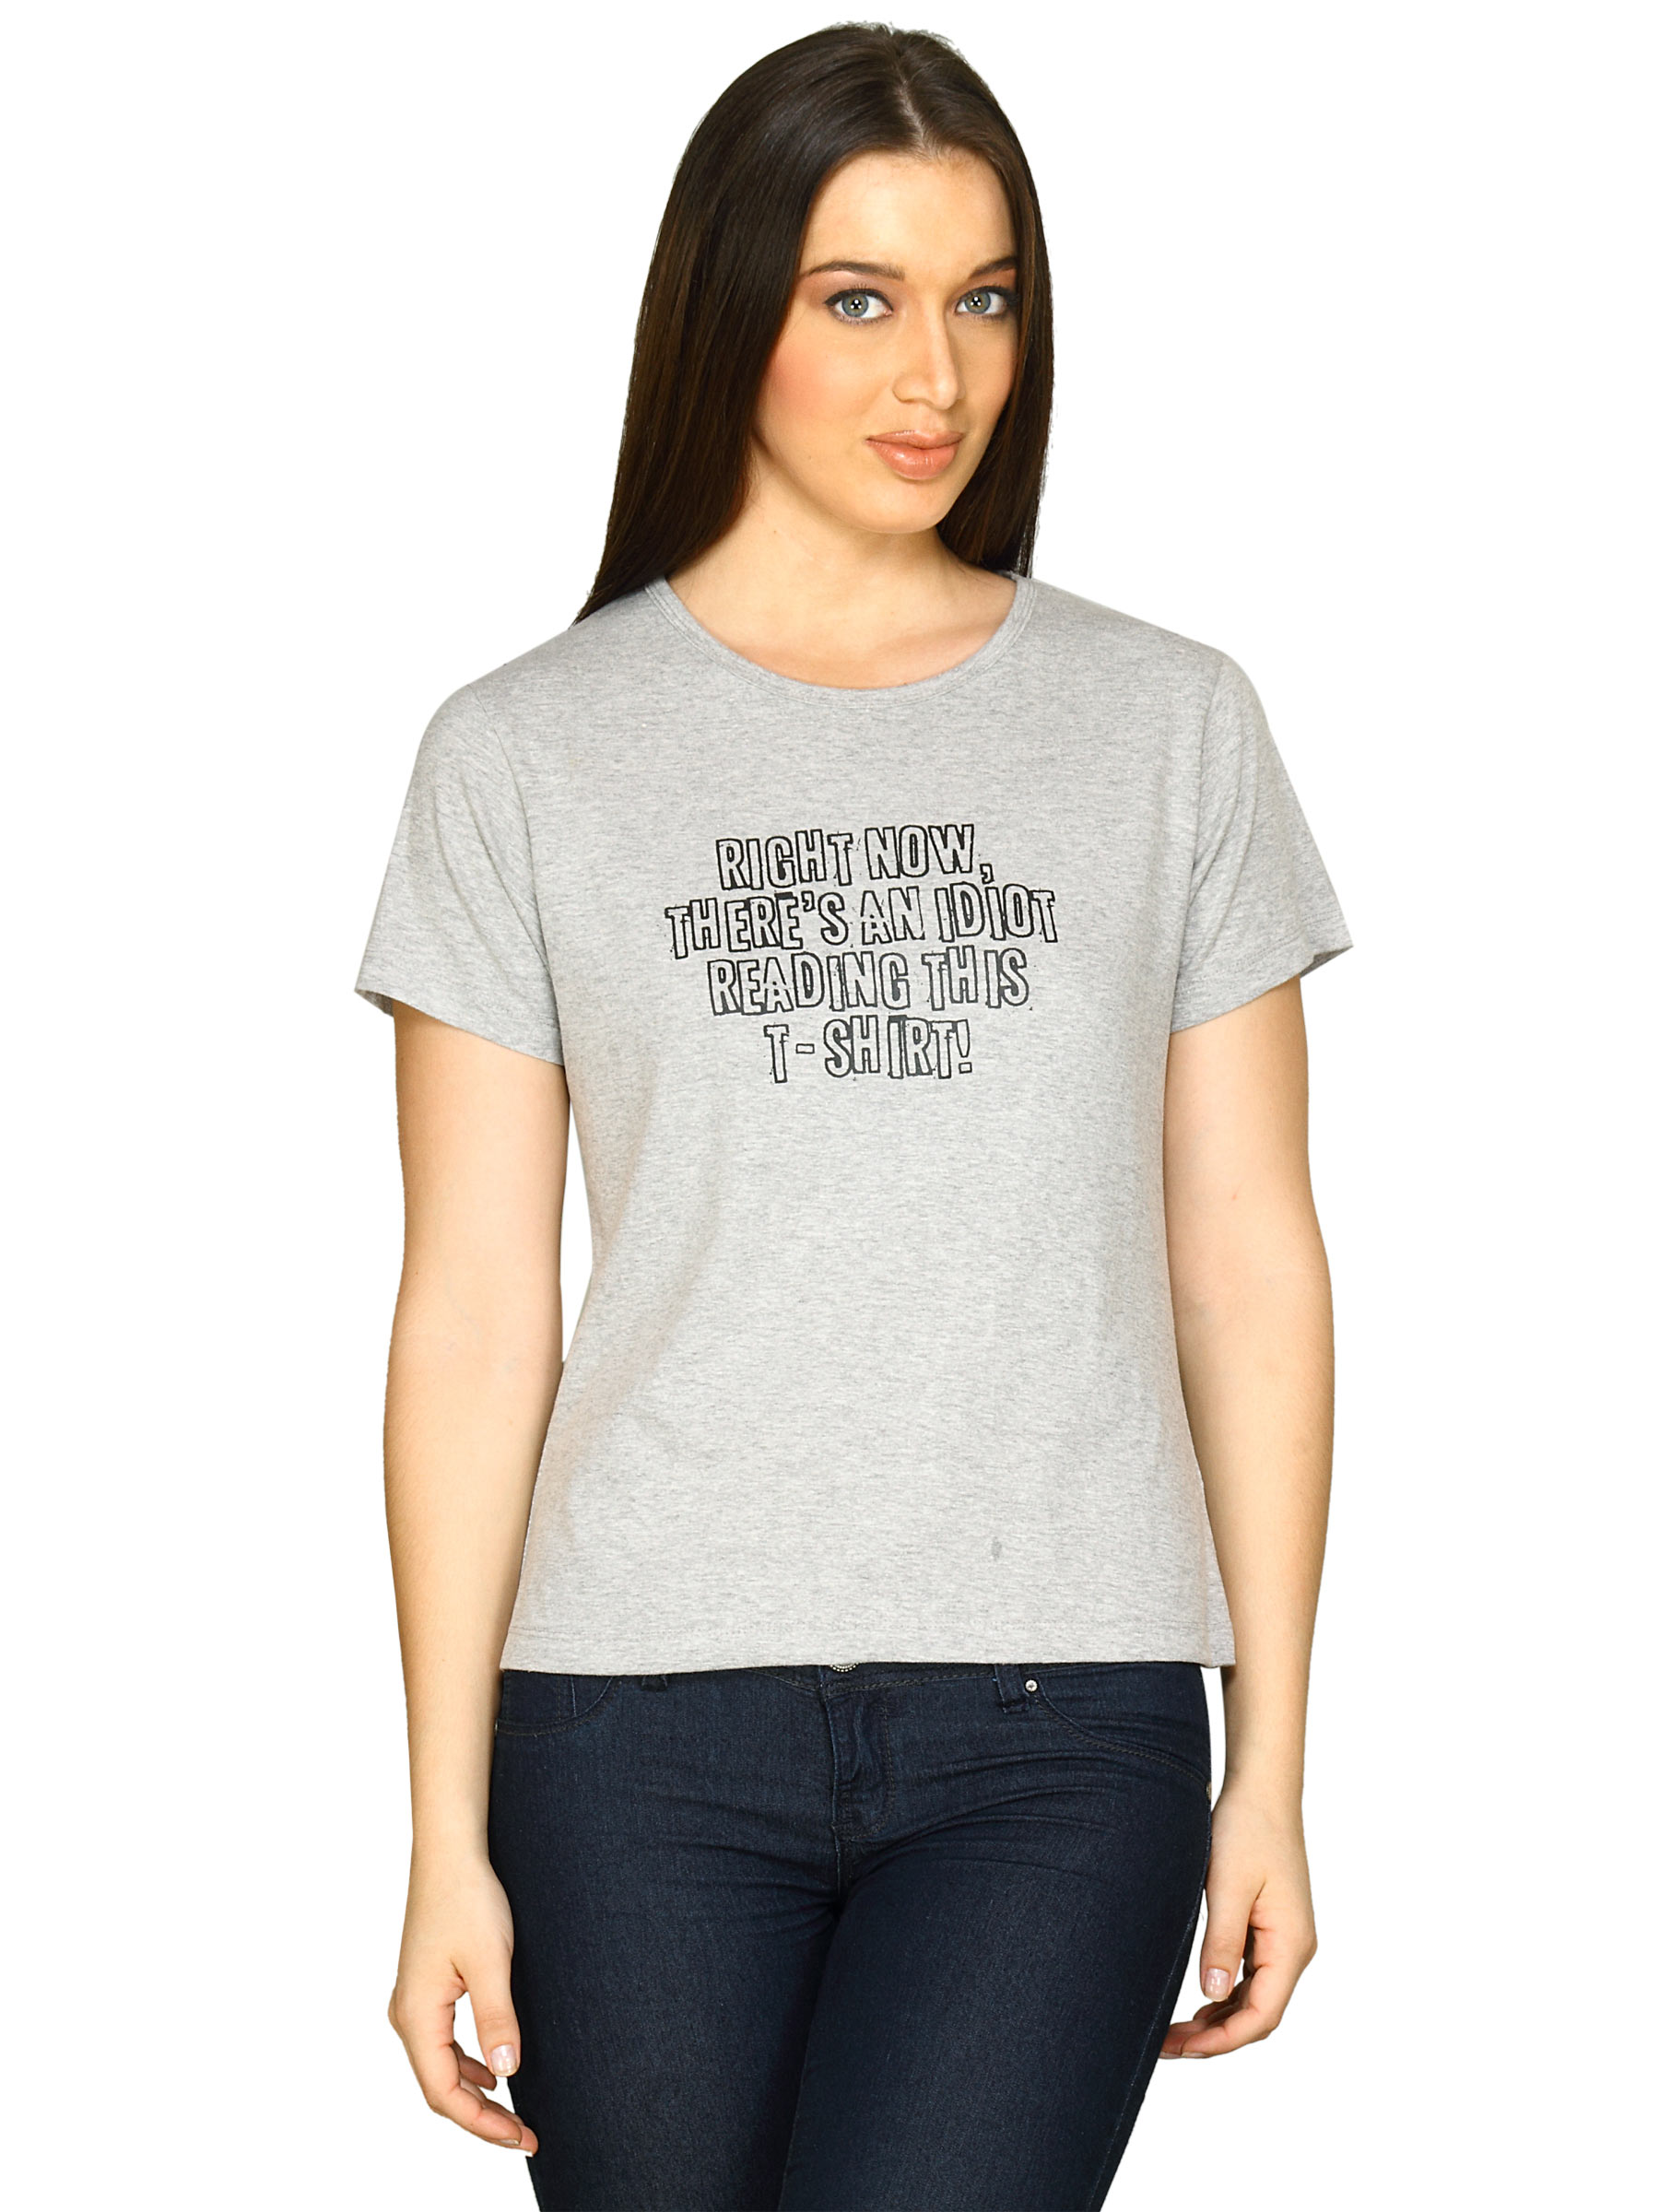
Tantra Women Right Now Grey T-shirt
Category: Apparel / Topwear / Tshirts
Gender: Women
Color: Grey
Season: Summer 2011
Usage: Casual